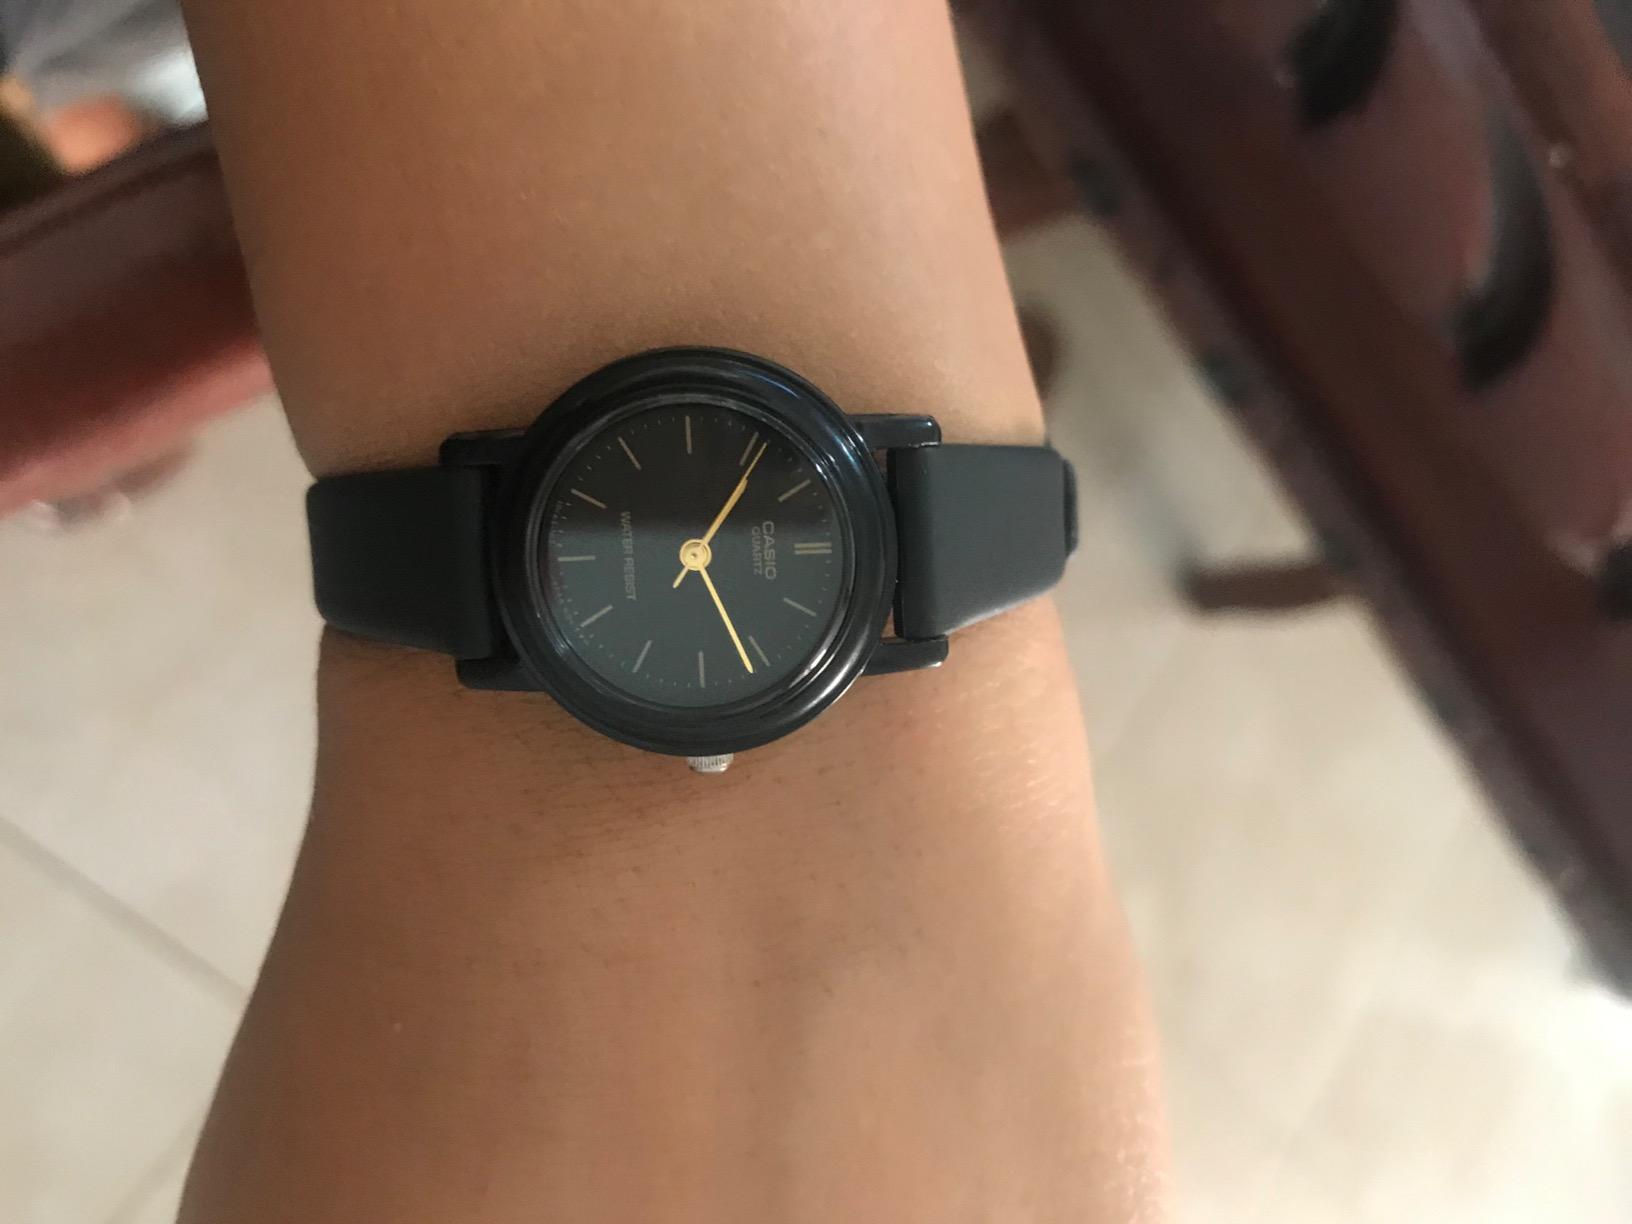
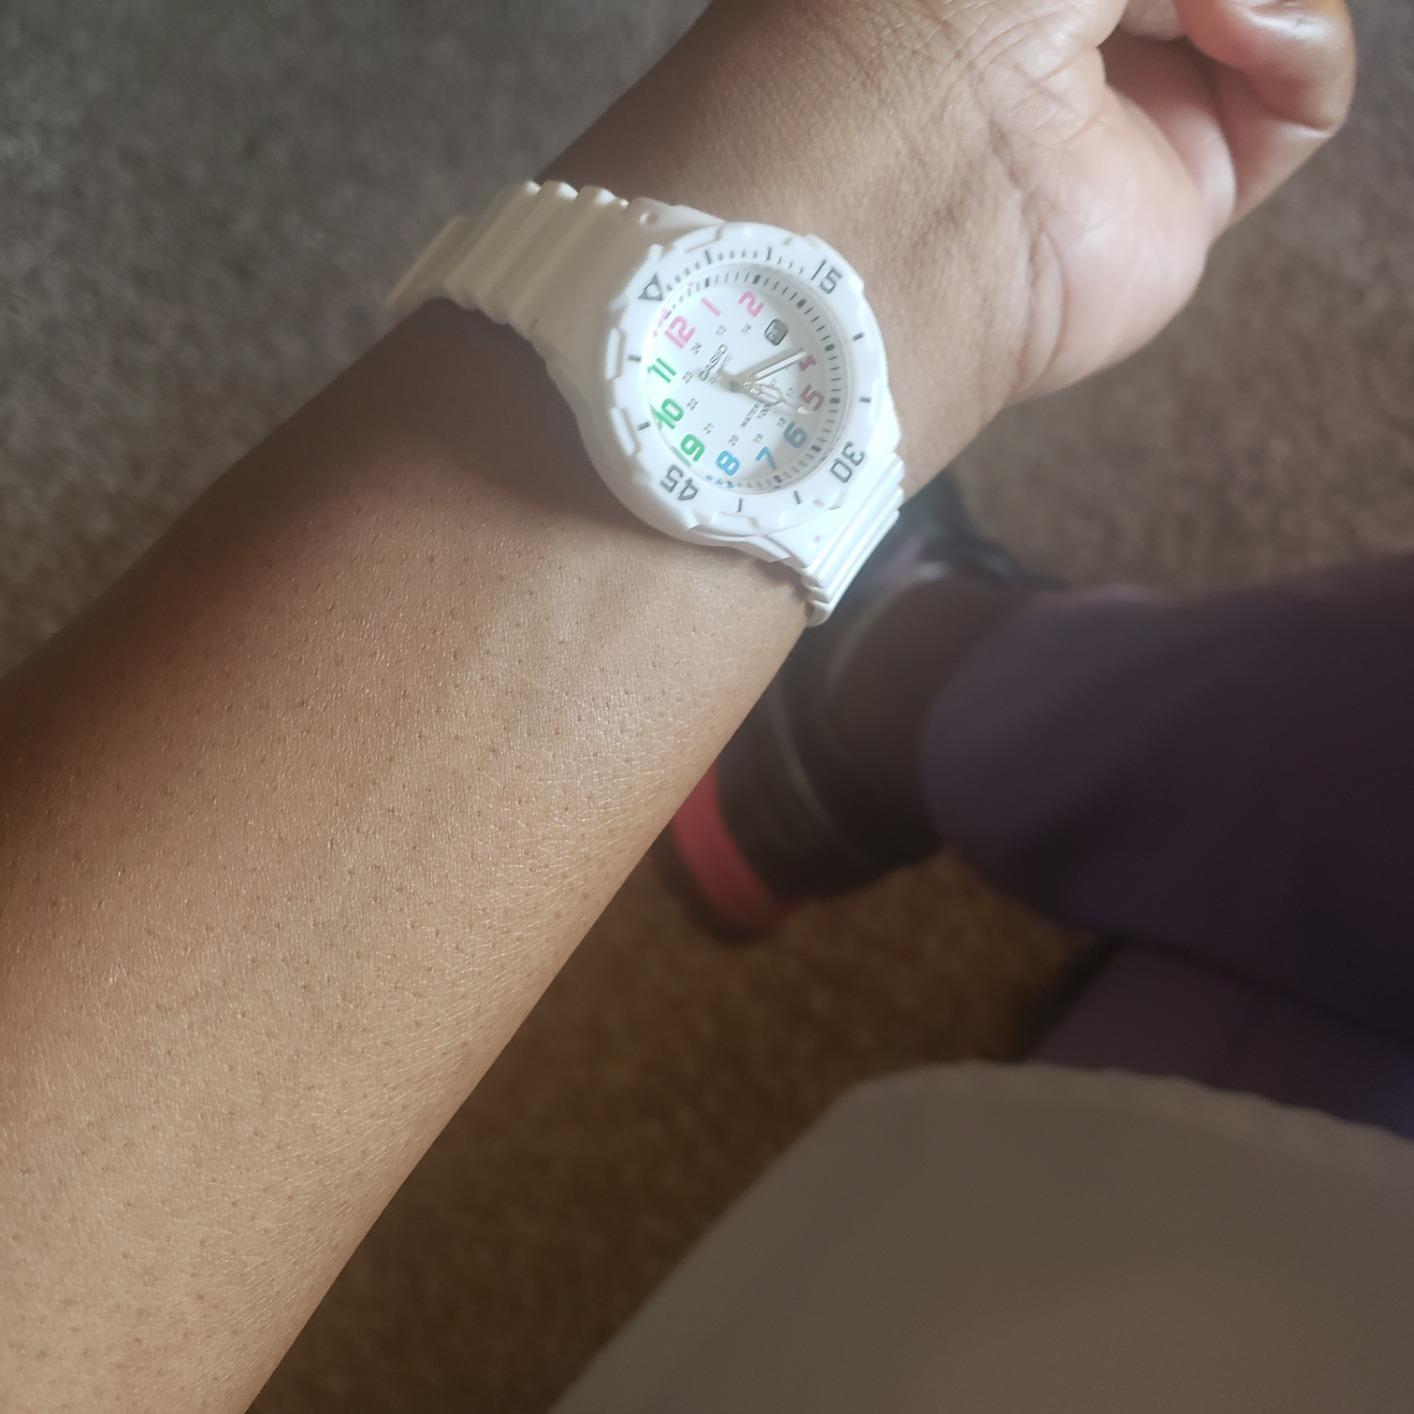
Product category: accessories_watch
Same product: no